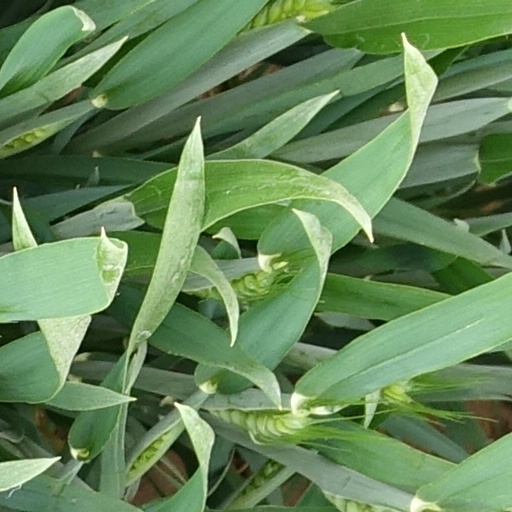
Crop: wheat